Sky position (RA, Dec in degrees): 195.033, 13.363
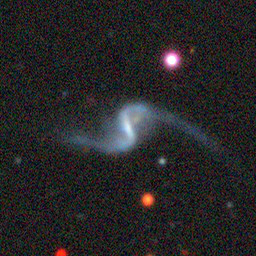
Galaxy morphology: Barred Spiral Galaxies